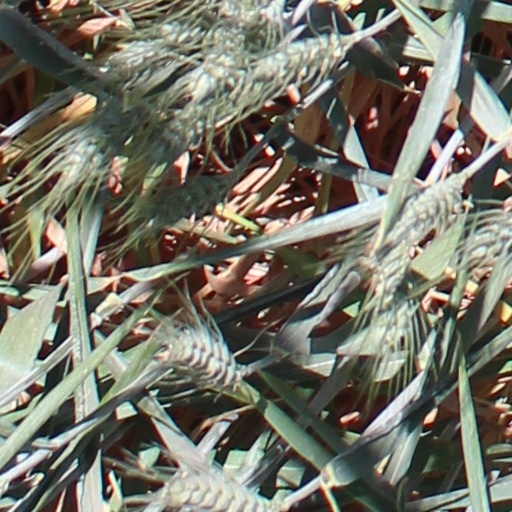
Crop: wheat